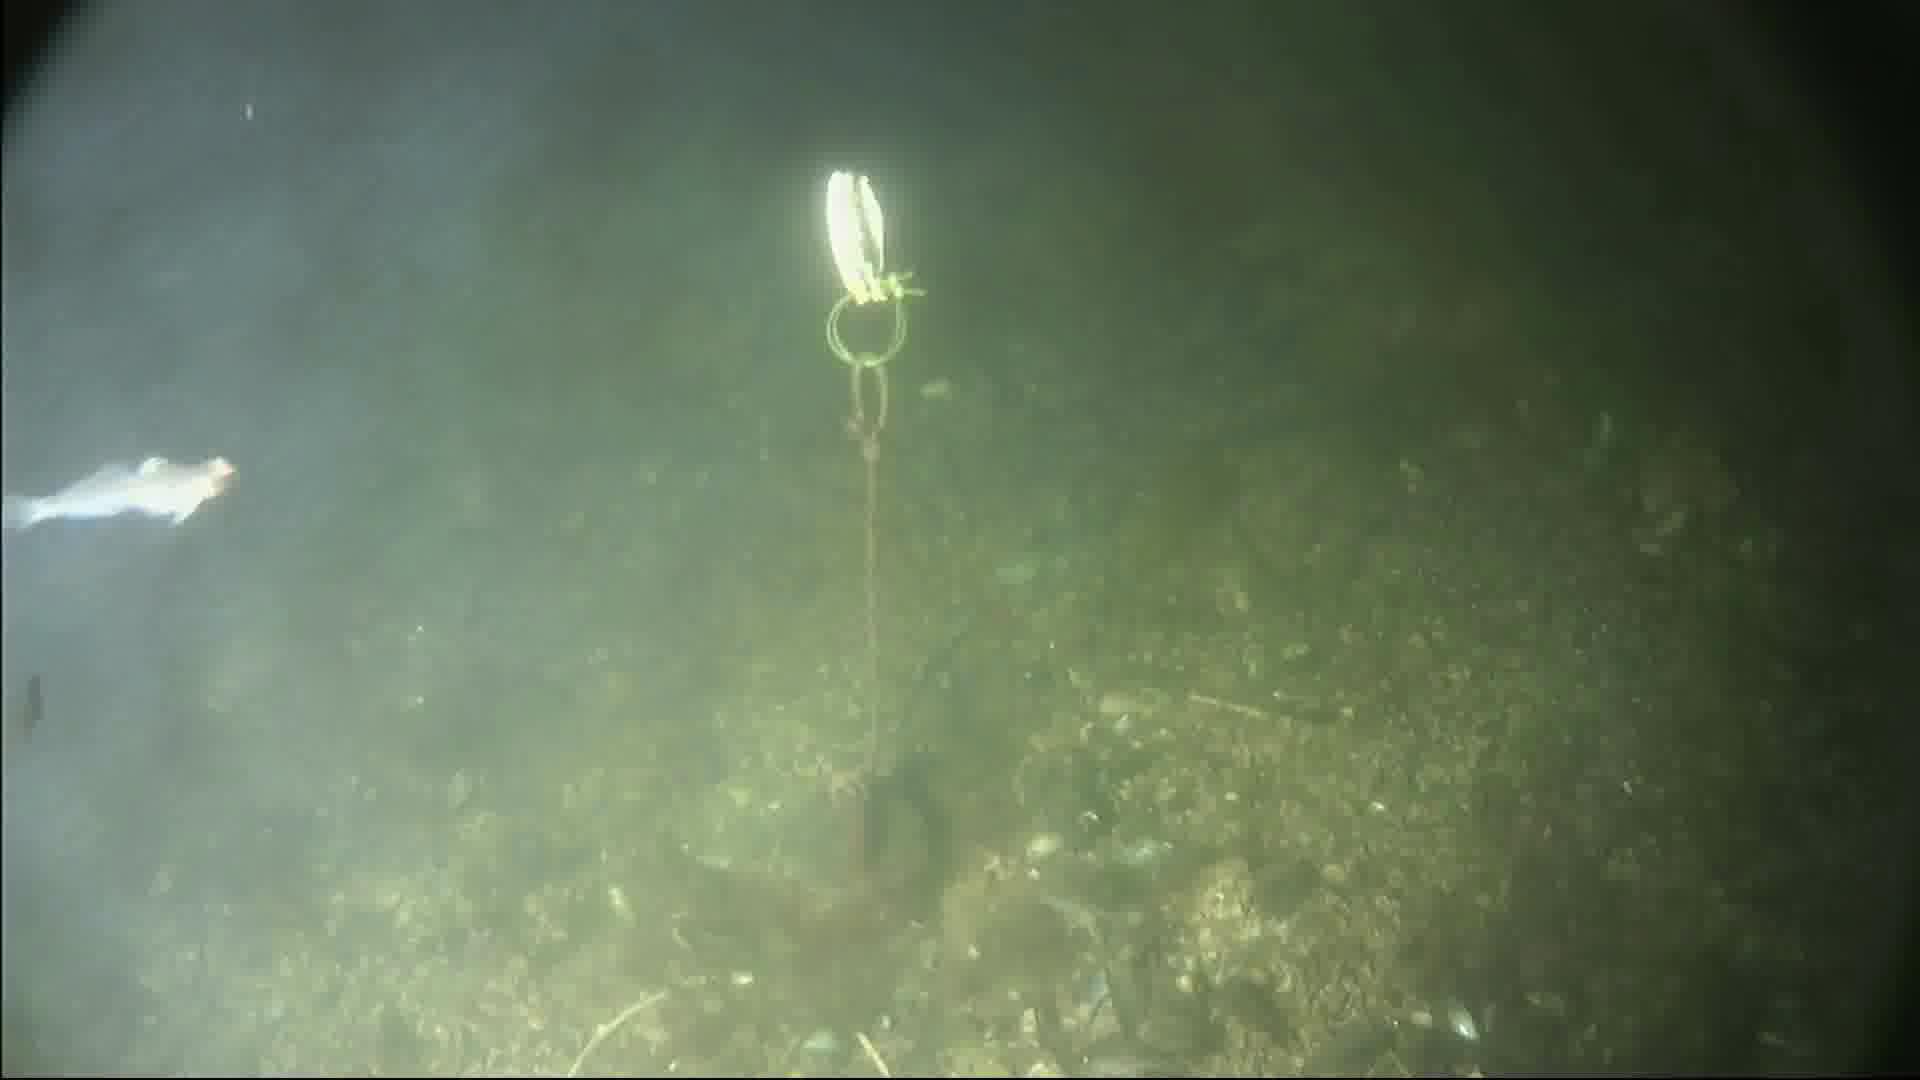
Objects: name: small_fish